Peter Baker (footballer, born 1931)

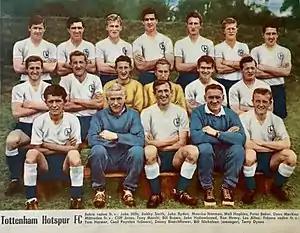
Tottenham Hotspur in 1960 with Danny Blanchflower (captain) and both goalkeepers, Bill Brown and John Hollowbread, in the team with Cecil Poynton as trainer and Bill Nicholson as manager. "Peter Baker" is player number six standing.

Peter Baker (10 December 1931 – 27 January 2016) was an English footballer. Educated at Southgate County School in North London, he played right-back for Tottenham Hotspur and was part of the double-winning side of 1960-61 and won the FA Cup with Spurs in 1962. He played 299 league games for Tottenham scoring three goals.